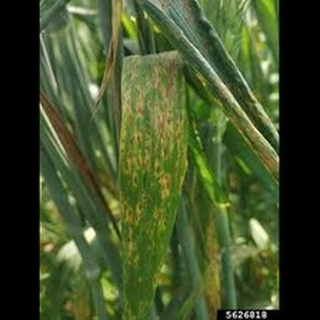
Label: wheat_leaf_blight